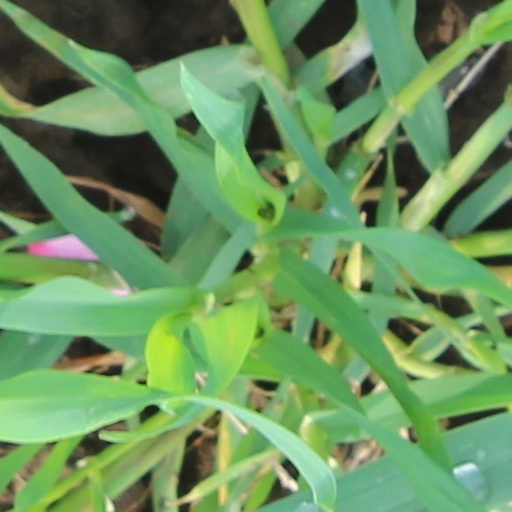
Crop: wheat